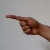
The image shows a hand gesture representing the letter 'G' in Indian Sign Language.